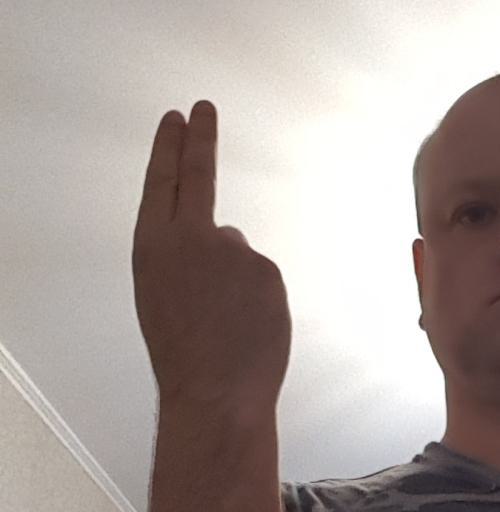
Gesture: two_up_inverted